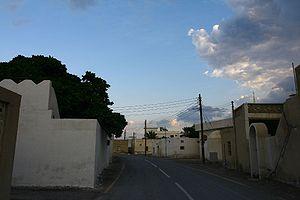
Khasab ou Al-Khasab, en arabe خصب, est une ville du Sultanat d'Oman située au Nord du pays, dans la péninsule de Musandam. C'est la capitale du gouvernorat de Moussandam, une enclave du sultanat dans le territoire des Émirats arabes unis, et capitale du district de même nom.